Secret Adventures

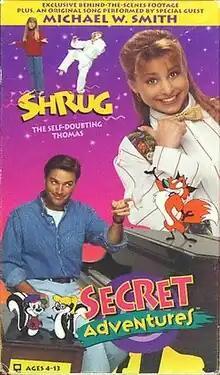
VHS Cover of the episode "Shrug"

Secret Adventures is an American Christian television series created by George Taweel and Rob Loos. It was released between 1993 and 1995 as direct-to-video VHS tapes spanning seven half-hour episodes.